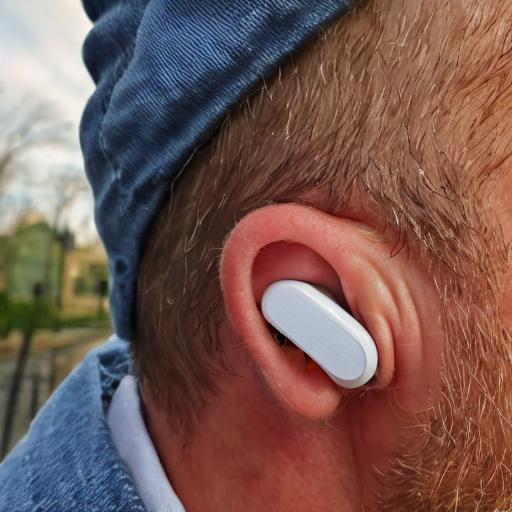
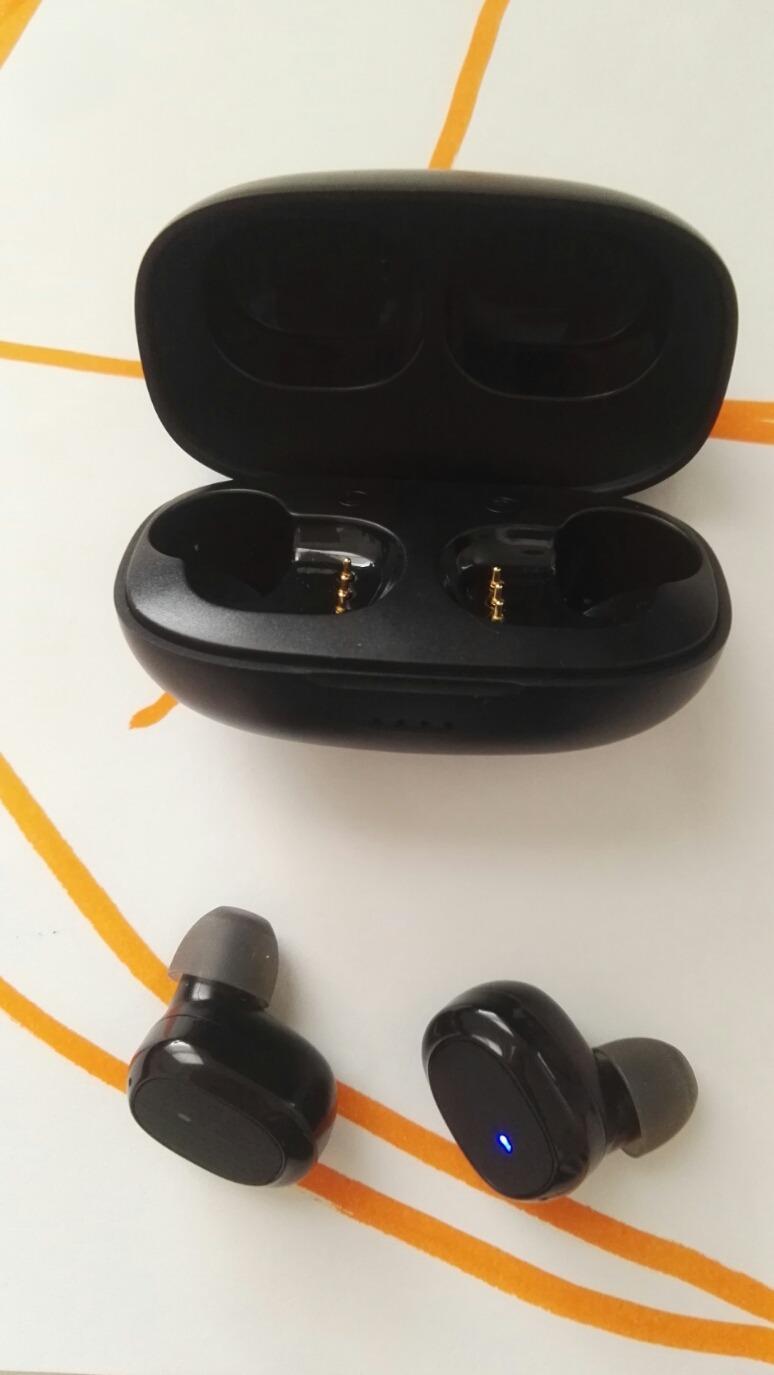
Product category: earbuds
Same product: no